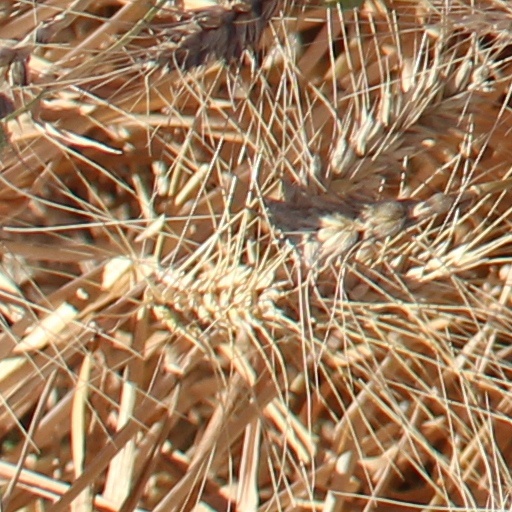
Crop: wheat